Blue Dragon (video game)

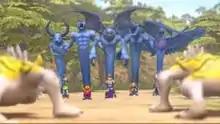
Each of the main characters' shadows

The core mechanic in "Blue Dragon" is the use of magical "shadows", with each playable character having a distinct shadow modeled after either a dragon, a phoenix, a bat, a minotaur, or a saber-toothed tiger. Each shadow can be assigned to a single character class (from a number of such classes) at a time, taking on the attributes and abilities of that class. Only the active class may earn Class levels or "ranks", but players are free to change classes at any time except in combat, allowing the group's shadows to be customized in order to achieve the desired combination of skills.